White House Fellows

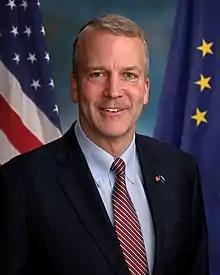
U.S. Senator Dan Sullivan (AK) served as a White House Fellow from 2002–2003.

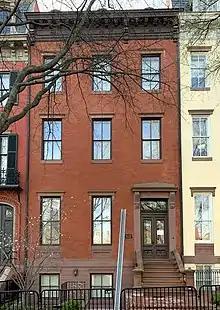
White House Fellows building at 712 Jackson Place in Washington, D.C.

The selection process to become a White House Fellow is very competitive, with fellowships awarded on a strictly non-partisan basis. Each year after the application period closes, the staff of the President's Commission on White House Fellowships (PCWHF) processes the applications and former fellows screen the applications to identify approximately one hundred of the most promising candidates. These selected individuals are then interviewed by several regional panels, which are composed of prominent local citizens. Based on the results of these interviews, the regional panelists and the director of the PCWHF select approximately thirty candidates to proceed as national finalists. The PCWHF will then interview these finalists, recommending between 11 and 19 of them to the president for a one-year appointment through the White House Office. The program can receive more than 2,000 applicants per year, with a selection rate often of 1% or less. Selected civilians serve as Schedule A presidential appointees, while military members will be assigned to duty at the PCWHF at 712 Jackson Place, Washington, D.C.